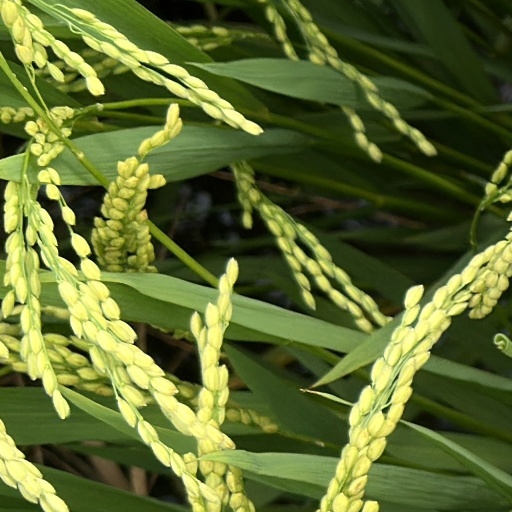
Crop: rice